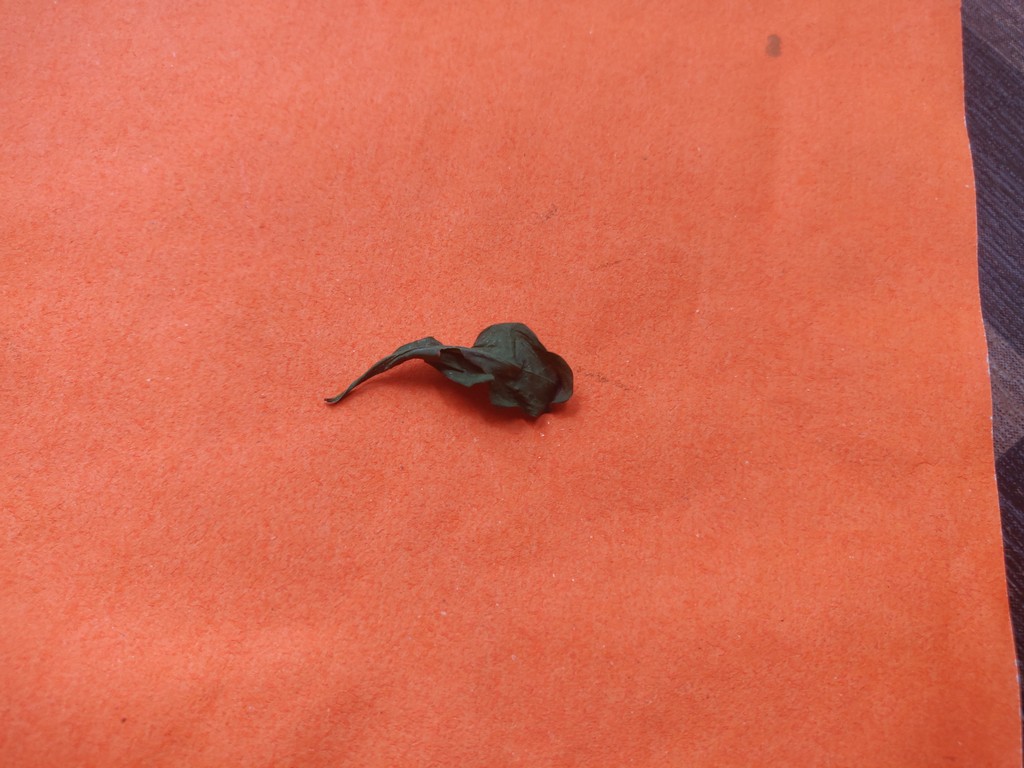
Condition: Dried
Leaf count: single
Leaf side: unknown